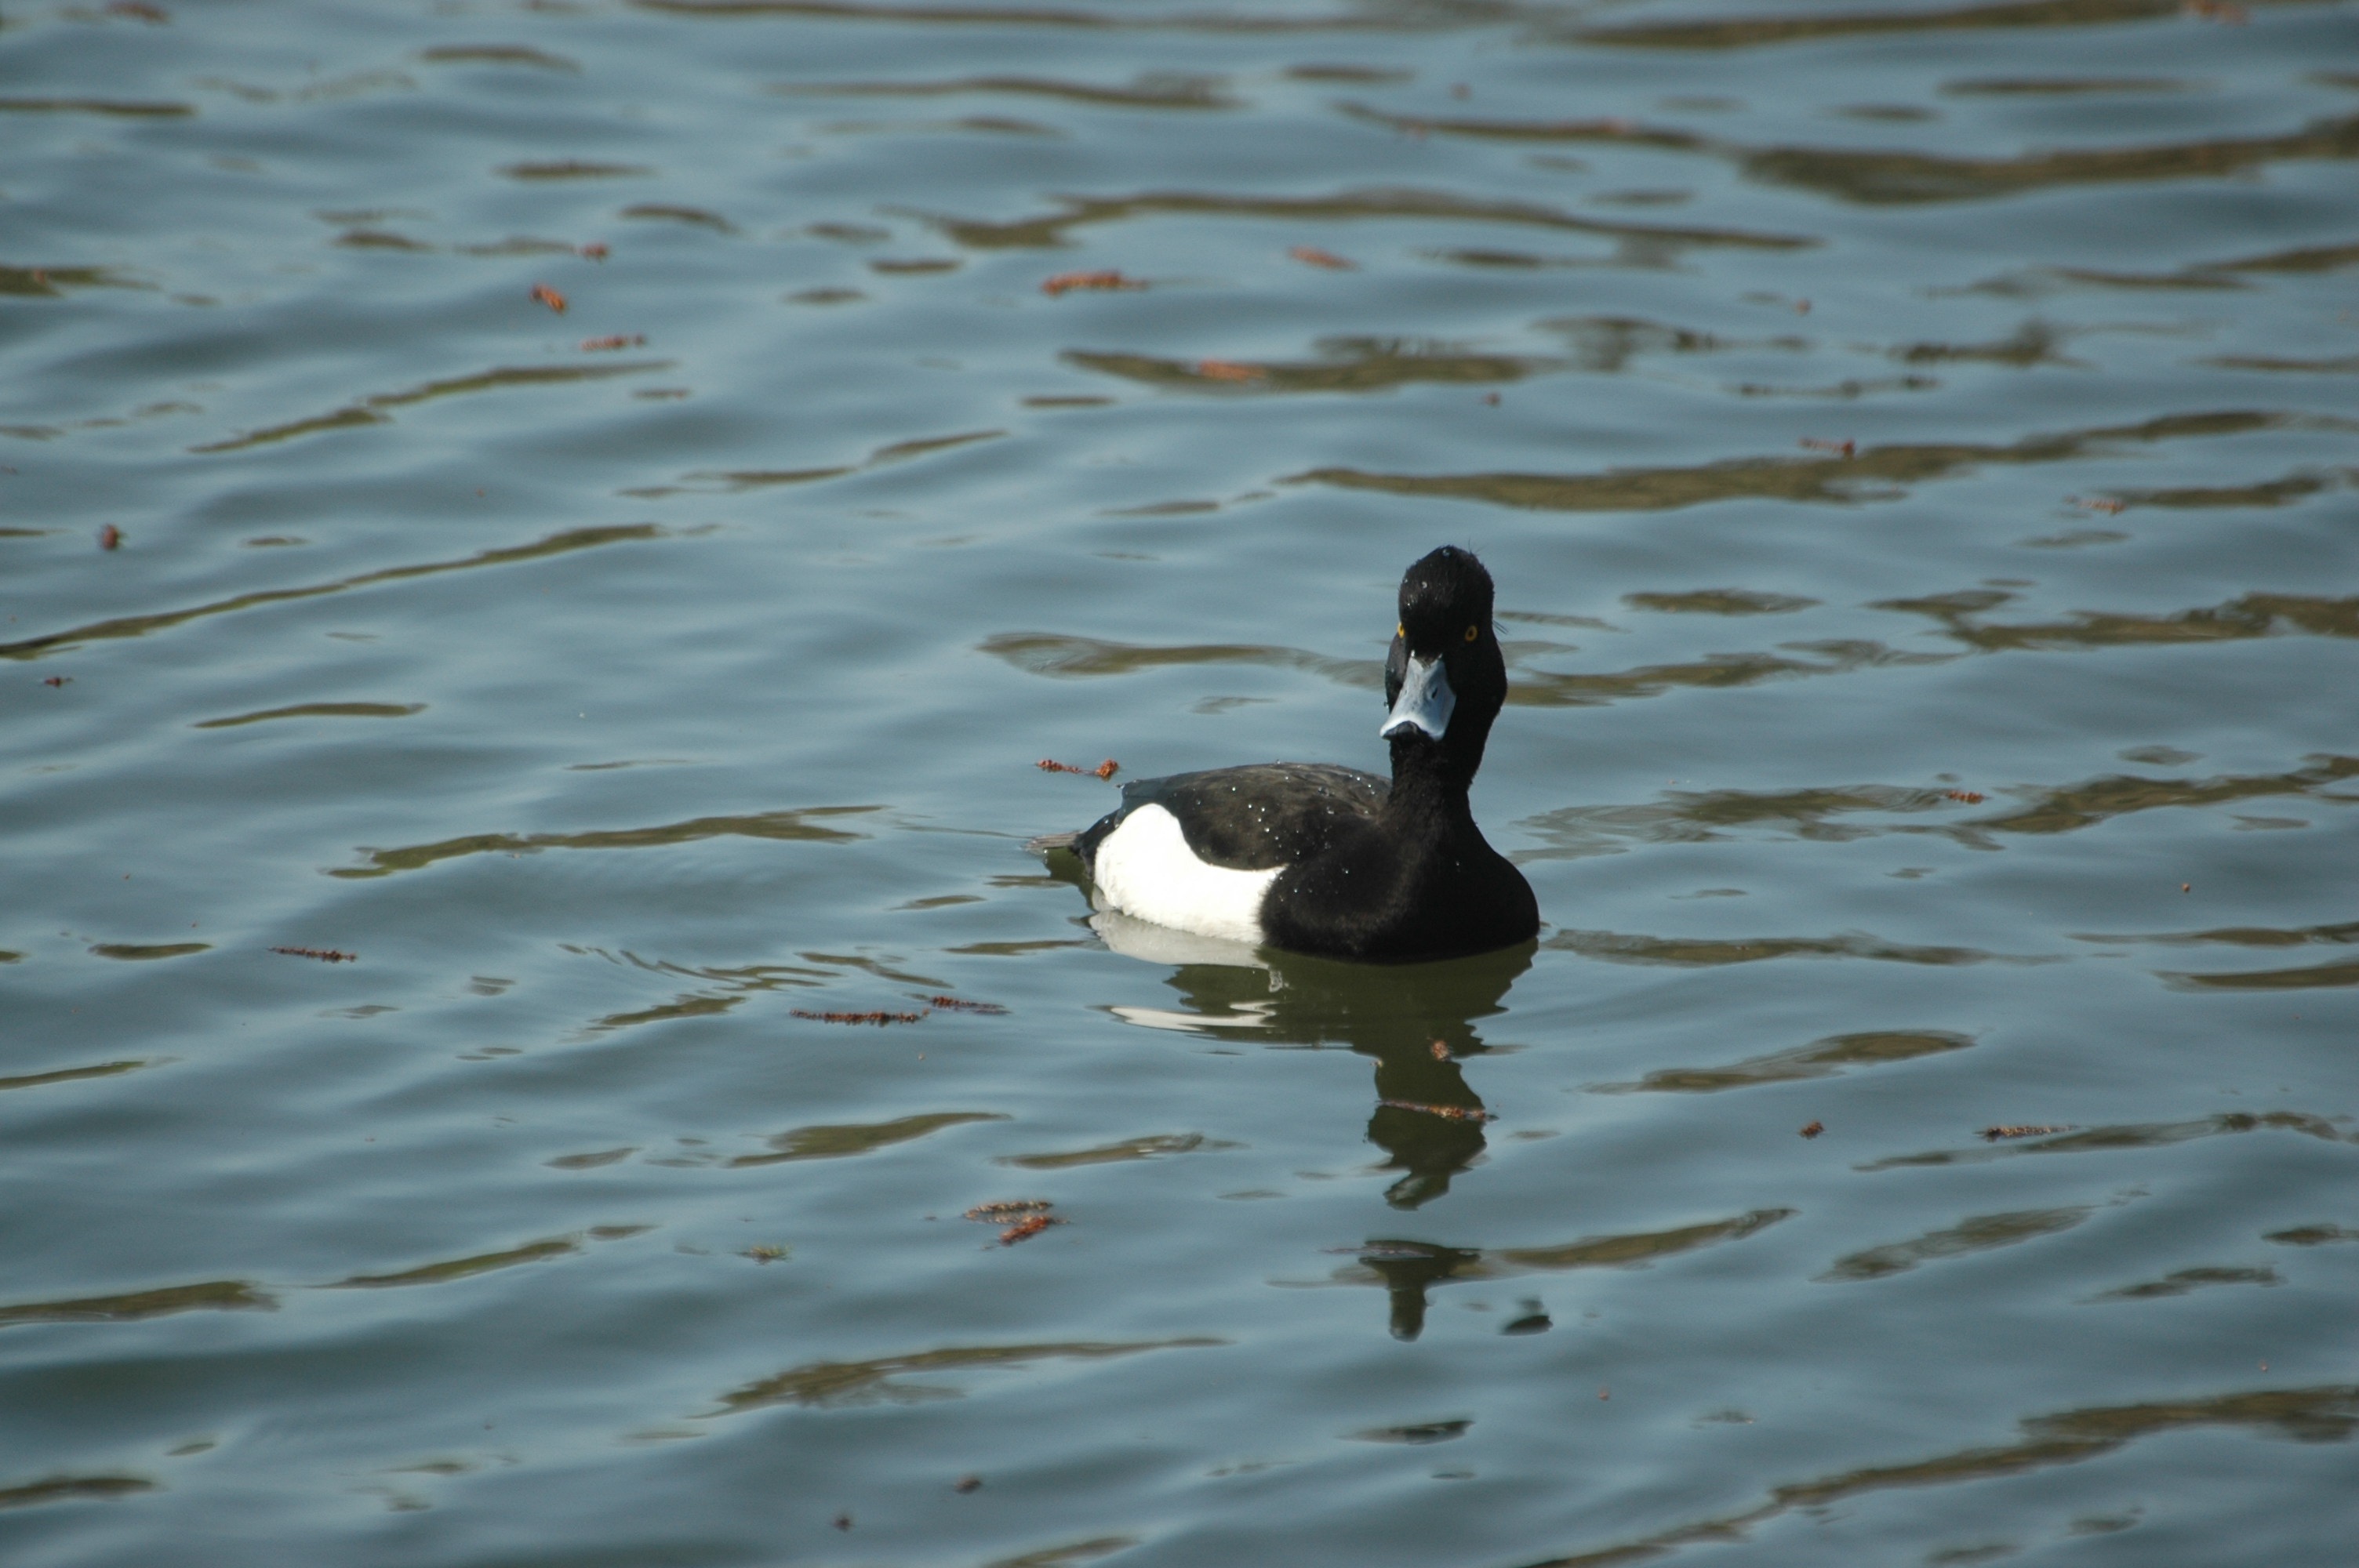
water, bird, wing, wildlife, reflection, beak, fauna, drake, duck, vertebrate, waterfowl, water bird, mallard, ducks geese and swans, seaduck, row pension